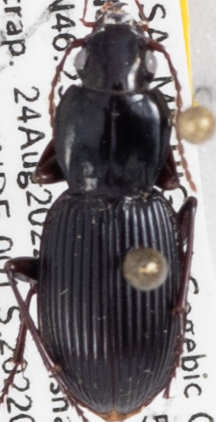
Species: Pterostichus tristis
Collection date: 2022-08-24
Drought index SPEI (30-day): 0.222
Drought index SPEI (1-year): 0.35
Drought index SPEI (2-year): -0.06